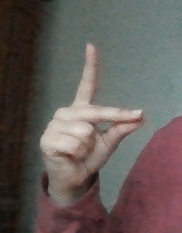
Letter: ta